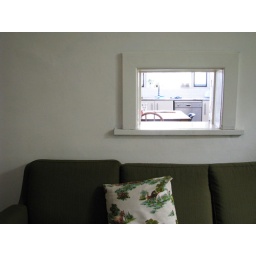
there is a little door in the wall between our kitchen and lounge room.